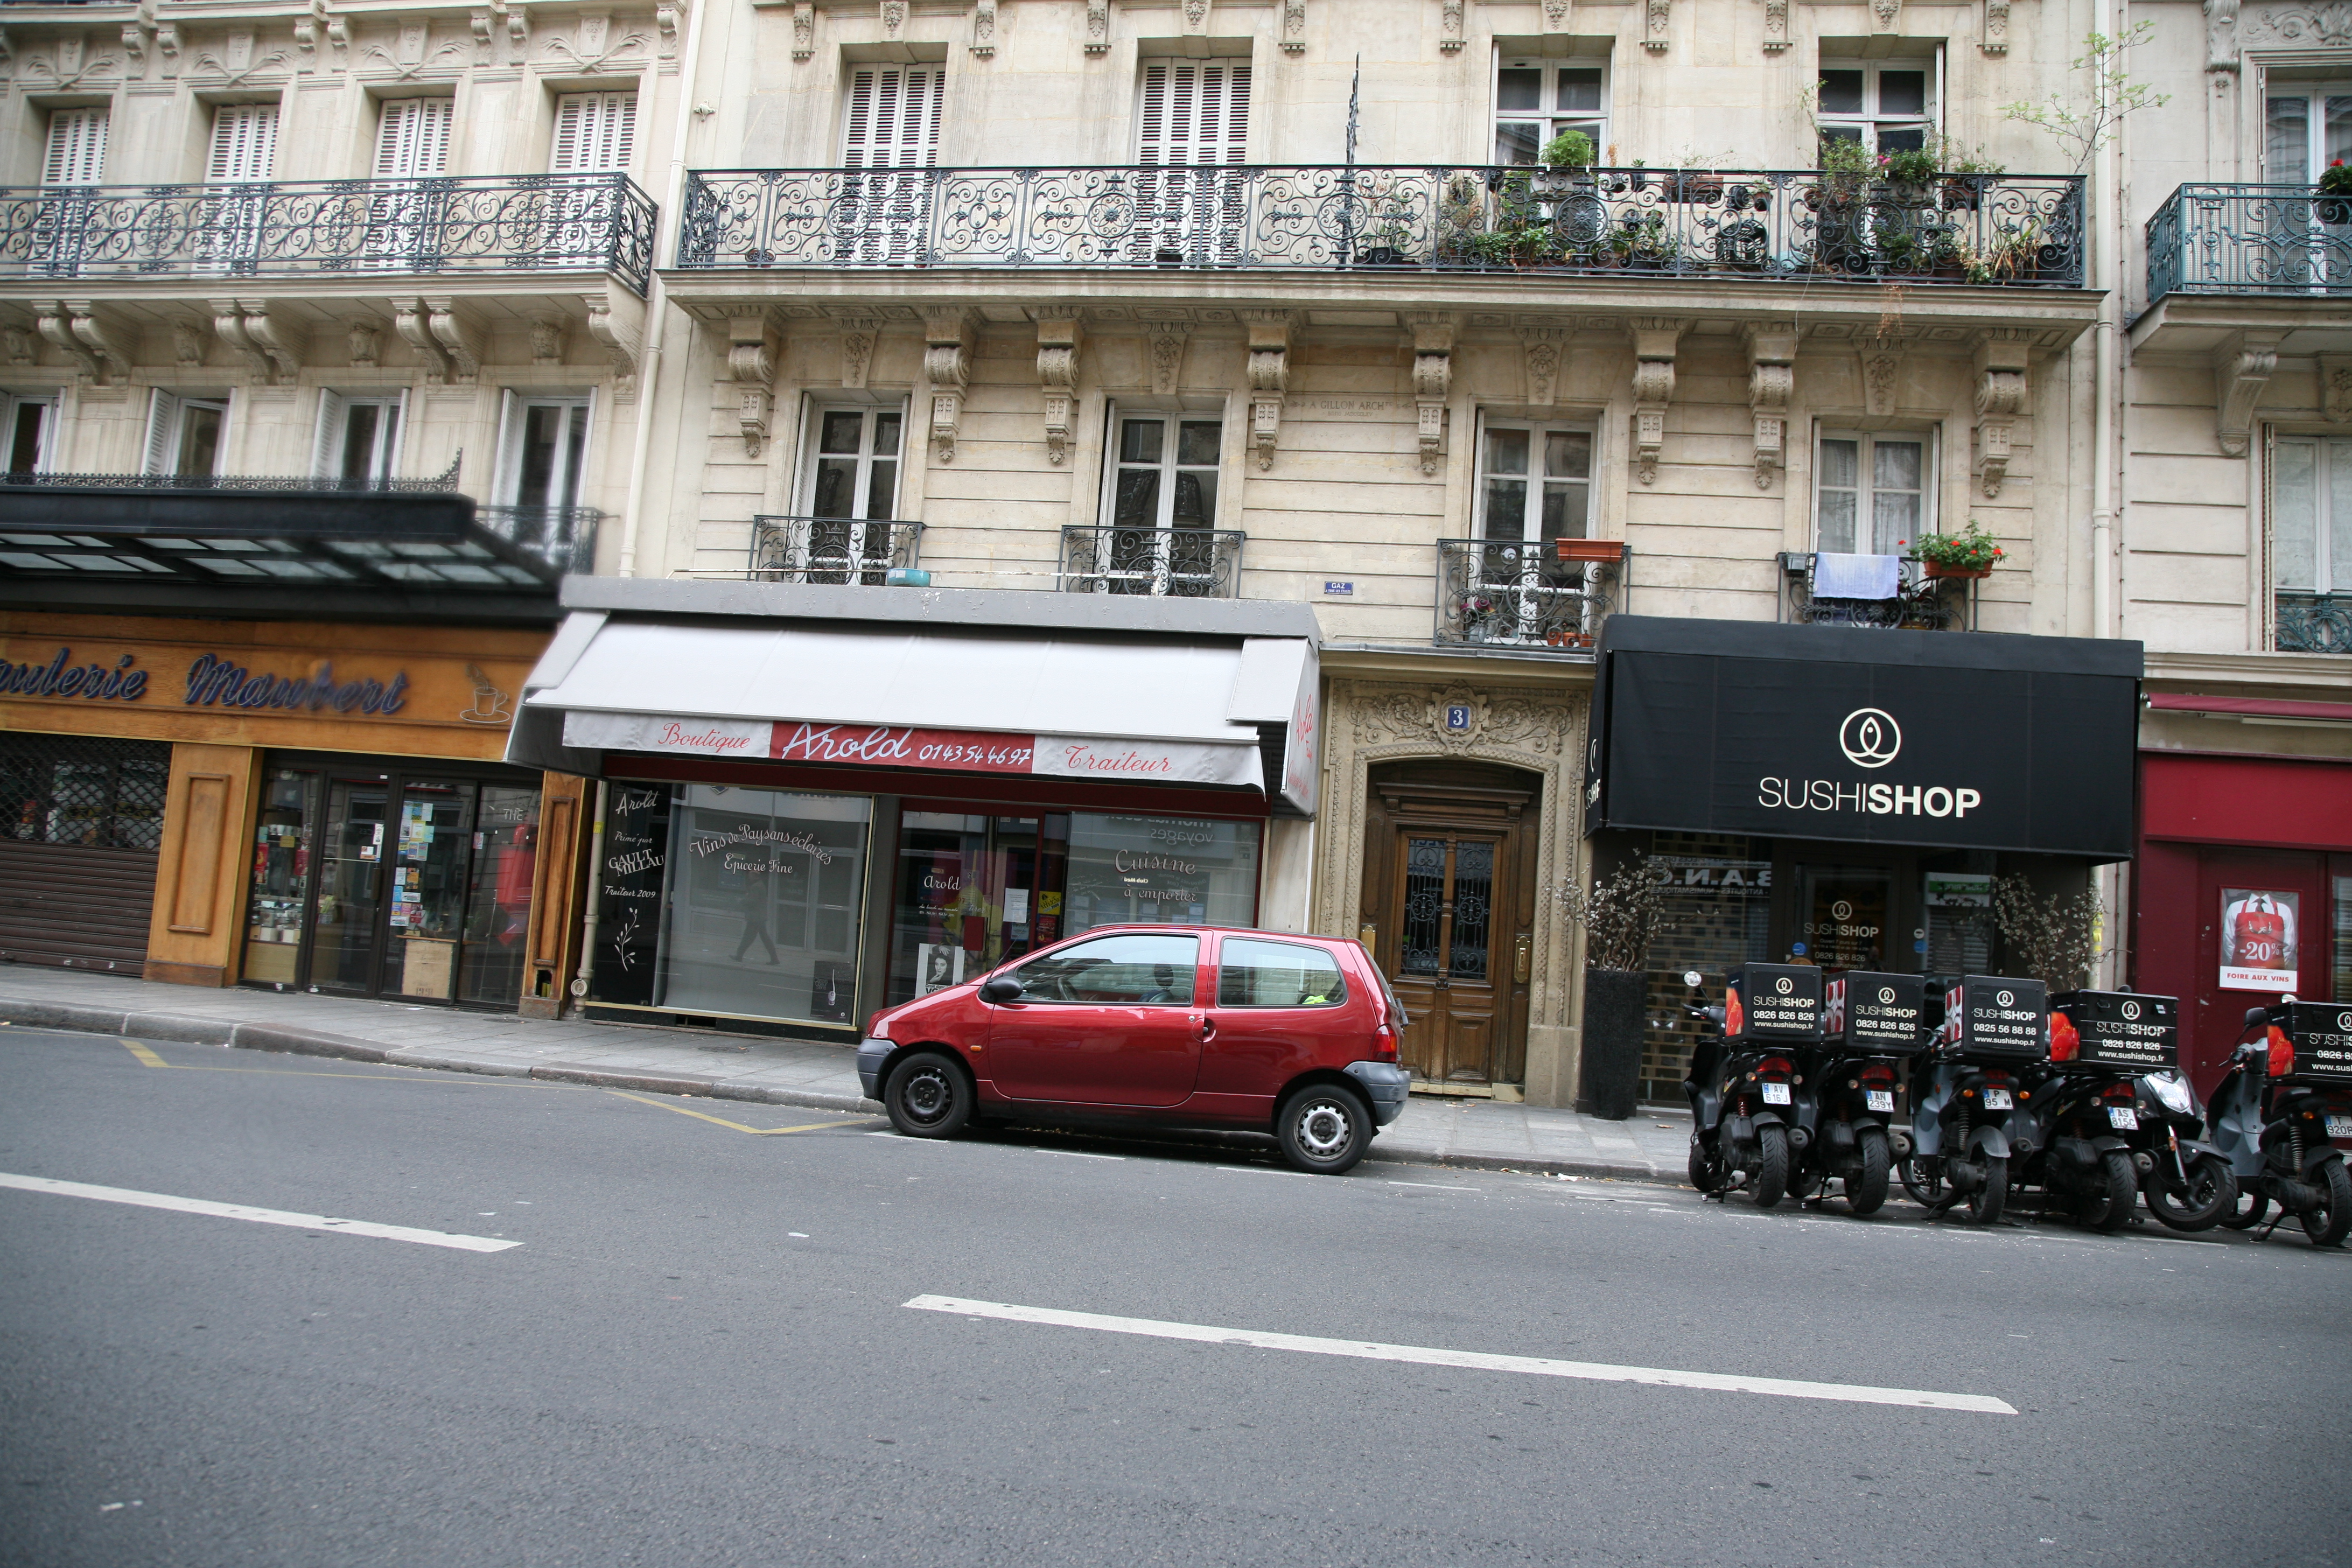
pedestrian, road, street, city, paris, downtown, transport, france, vehicle, lane, public transport, art, infrastructure, rue, calle, installation, renault, parigi, nuitblanche, parijs, pary, twingo, ruemonge, sushishop, urban area